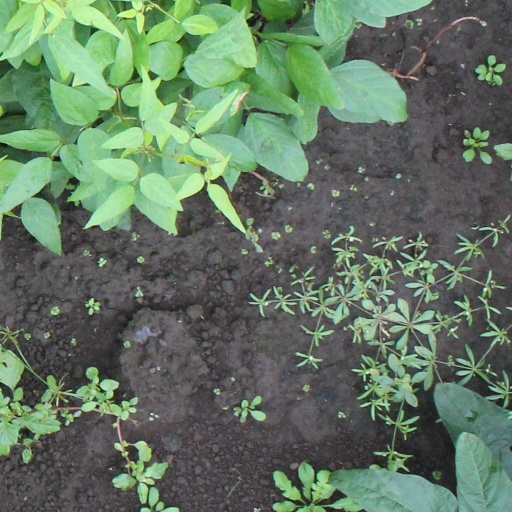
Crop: soybean